Question: Why is the man on the court?
Tambaya: Meyasa mutumin yake filin?
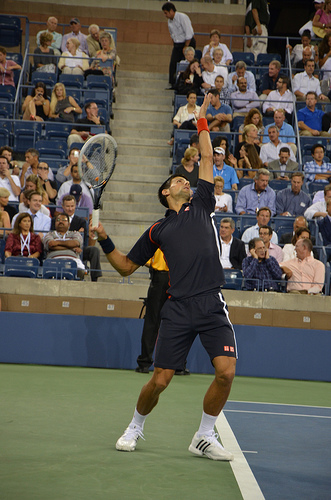
Answer: Playing tennis.
Amsa: Yin wasan tanis.